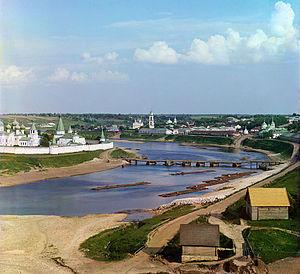
Collection des curiosités remarquables de l'Empire russe par Prokoudine-Gorski est une des premières collections au monde de photographies en couleurs. Elle constitue un patrimoine unique pour les peuples de l'ancien Empire russe et pour toute l'humanité. Son créateur est le célèbre inventeur russe Sergueï Prokoudine-Gorski. Mais il faut remarquer que l'exécution effective de nombreuses photos est due à ses collaborateurs.
Staritsa est une ville de l'oblast de Tver, en Russie, et le centre administratif du raïon de Staritsa. Sa population s'élevait à 8 265 habitants en 2014.